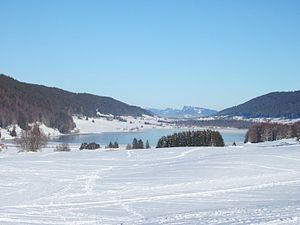
Le lac des Rousses
La forêt du Risoux est une forêt située dans le massif du Jura, qui s'étend des deux côtés de la frontière, en Suisse et en France.
Le lac des Rousses, appelé autrefois Quinsonnet ou Quintenois, est le seul lac de Bourgogne-Franche-Comté situé dans le bassin versant du Rhin.